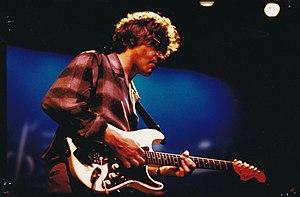
Le guitariste de jazz français Lionel Benhamou (1956-1995) en concert en 1994
Lionel Benhamou est un guitariste de Jazz né le 27 août 1956 dans le 19ème arrondissement de Paris et décédé le 29 décembre 1995 dans le 13ème arrondissement de Paris.